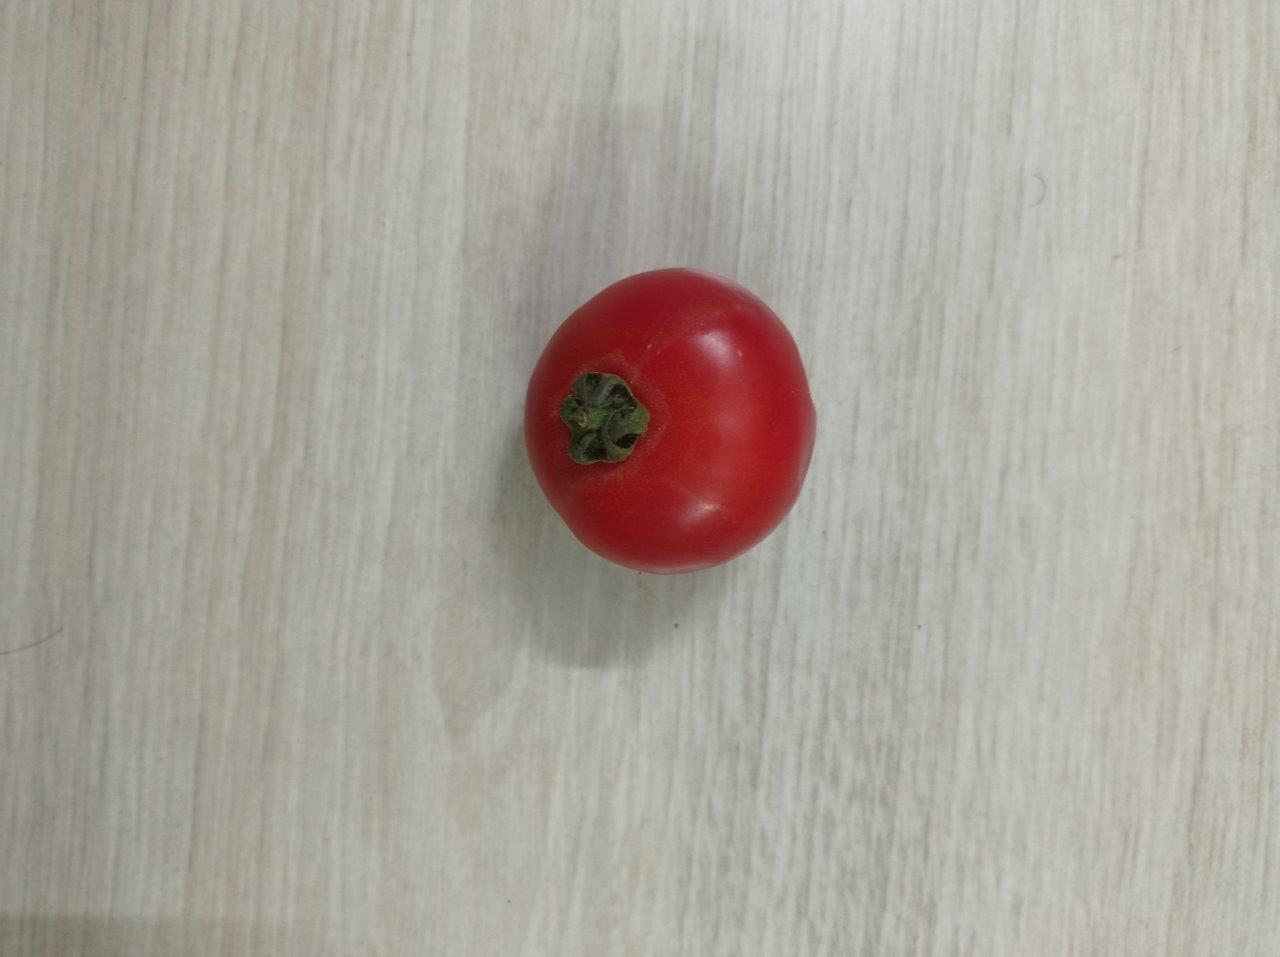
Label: Fresh